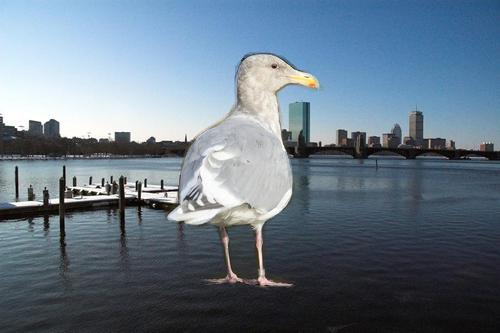
Bird species: Glaucous_winged_Gull
Bird type: waterbird
Background: water